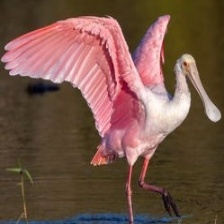
Species: ROSEATE SPOONBILL
Scientific name: PLATALEA AJAJA
ImageNet parent category: spoonbill